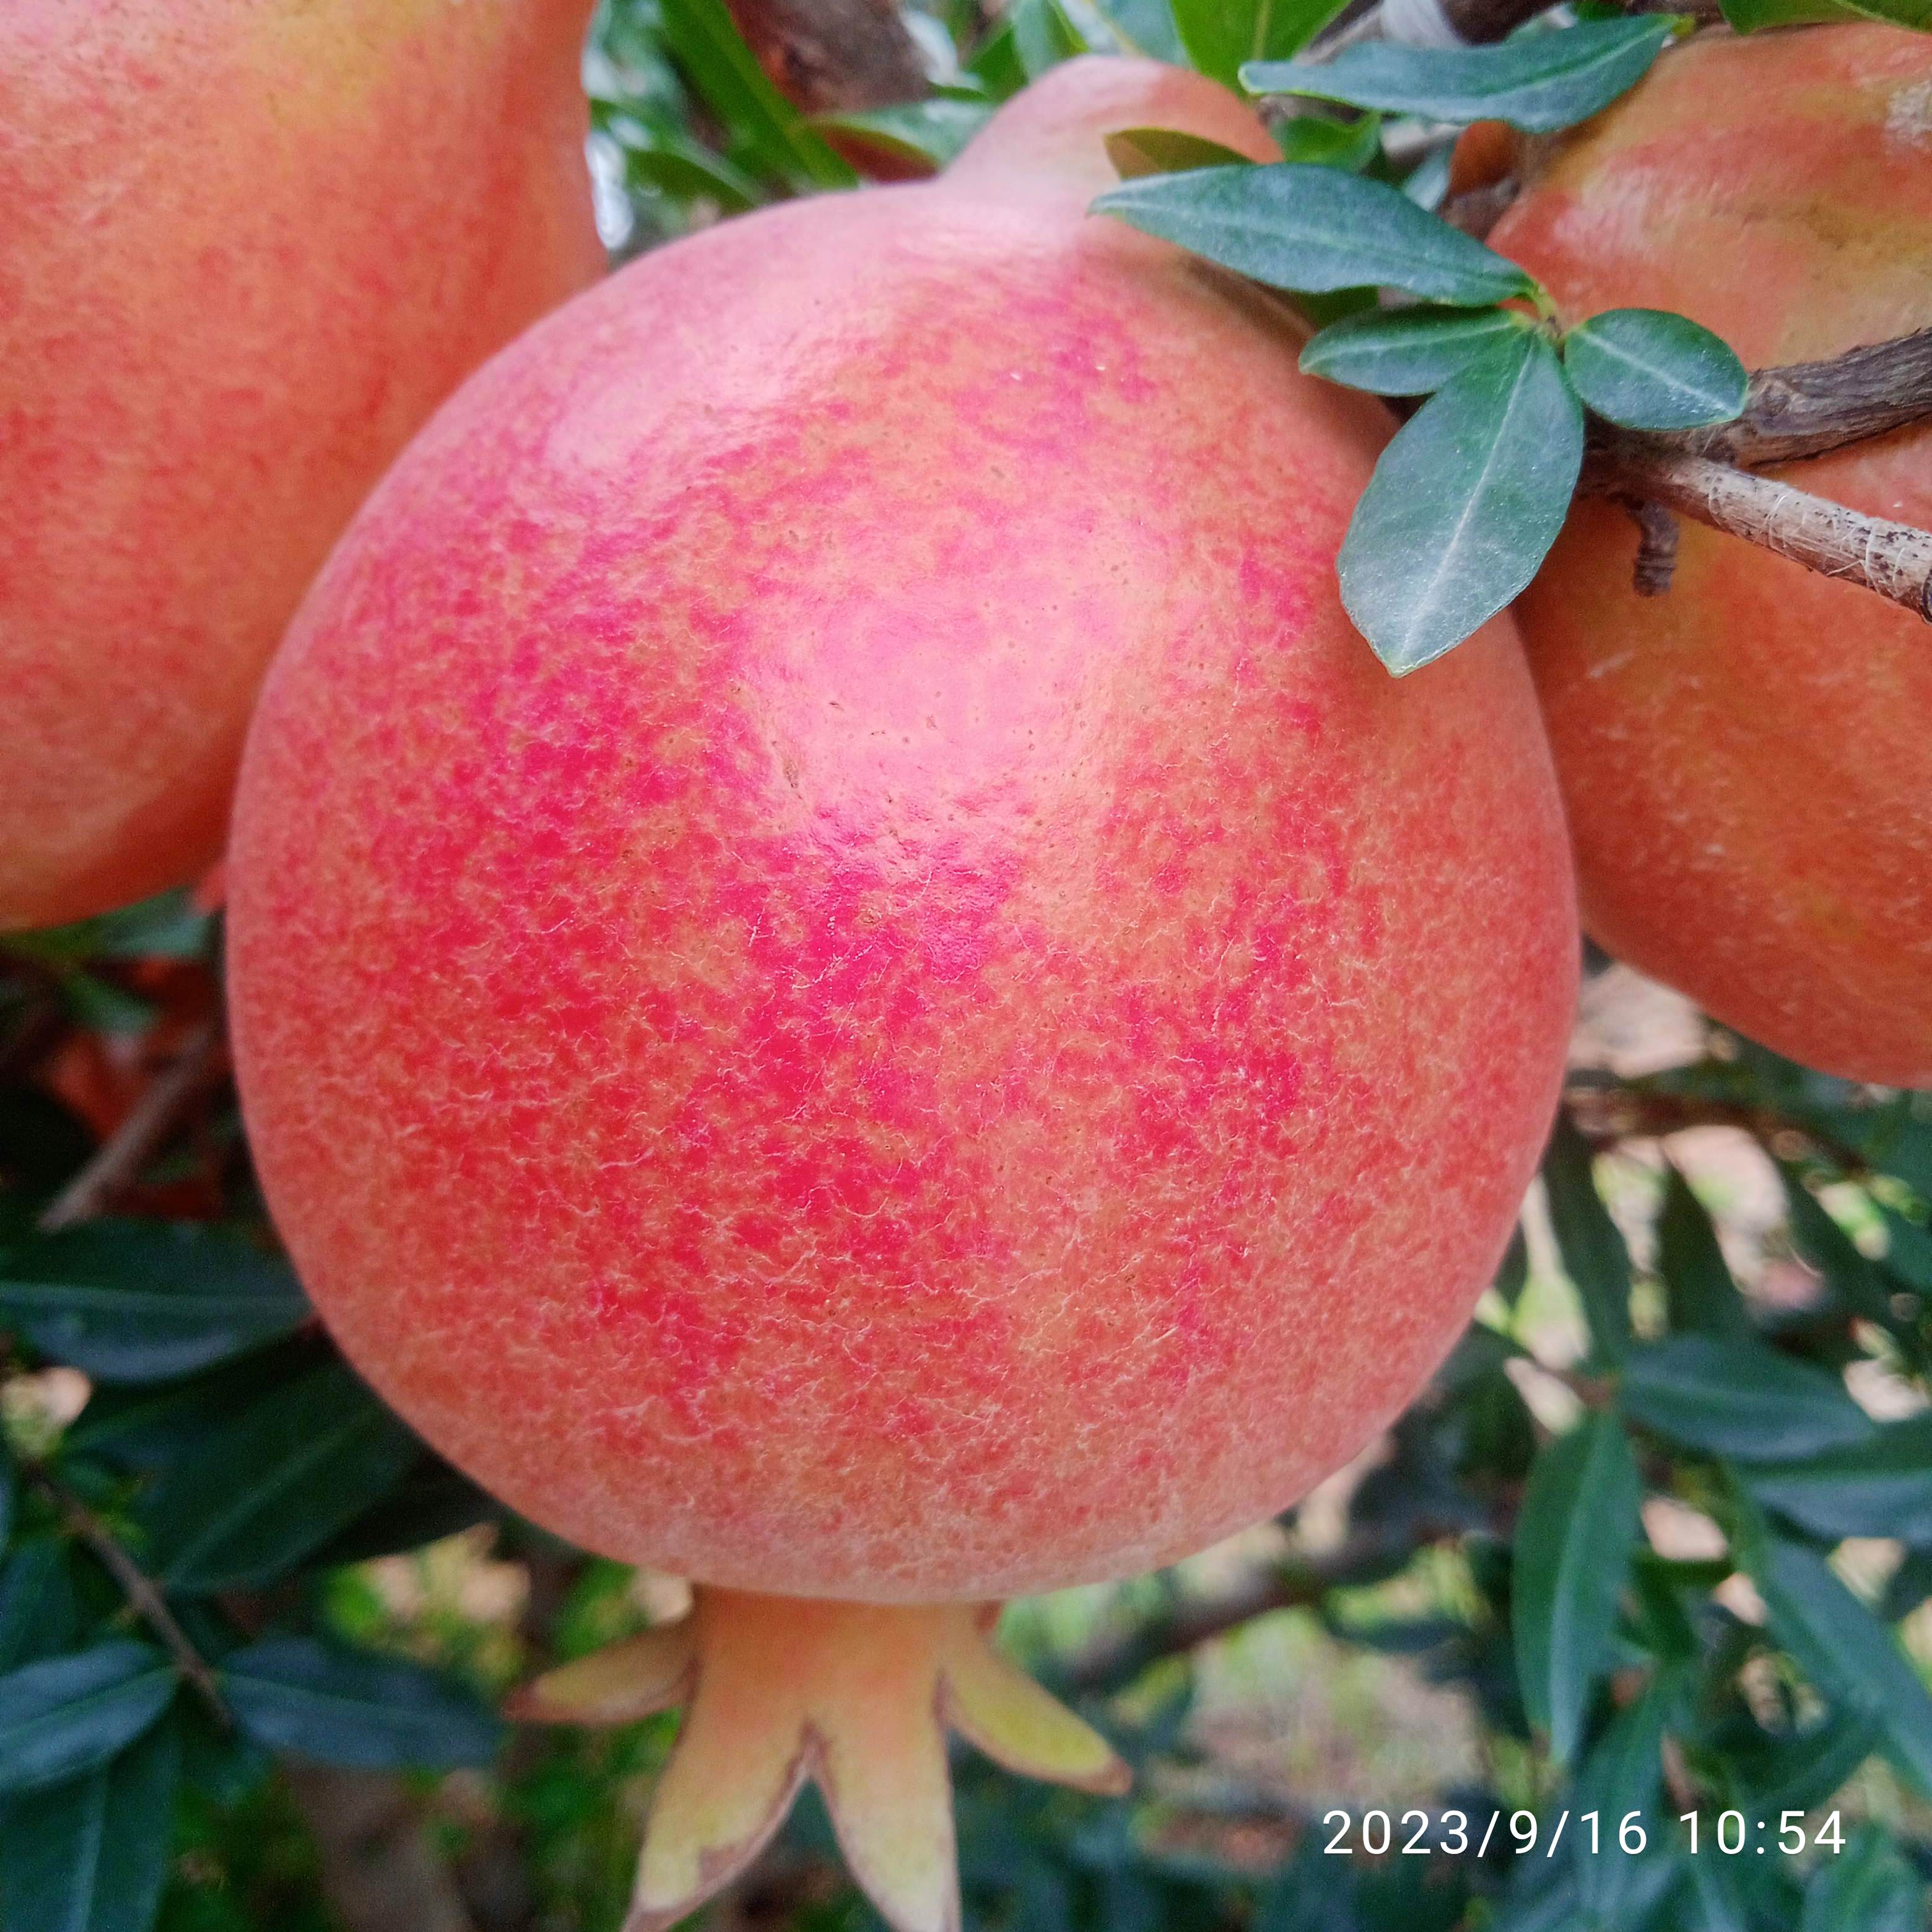
Label: Healthy